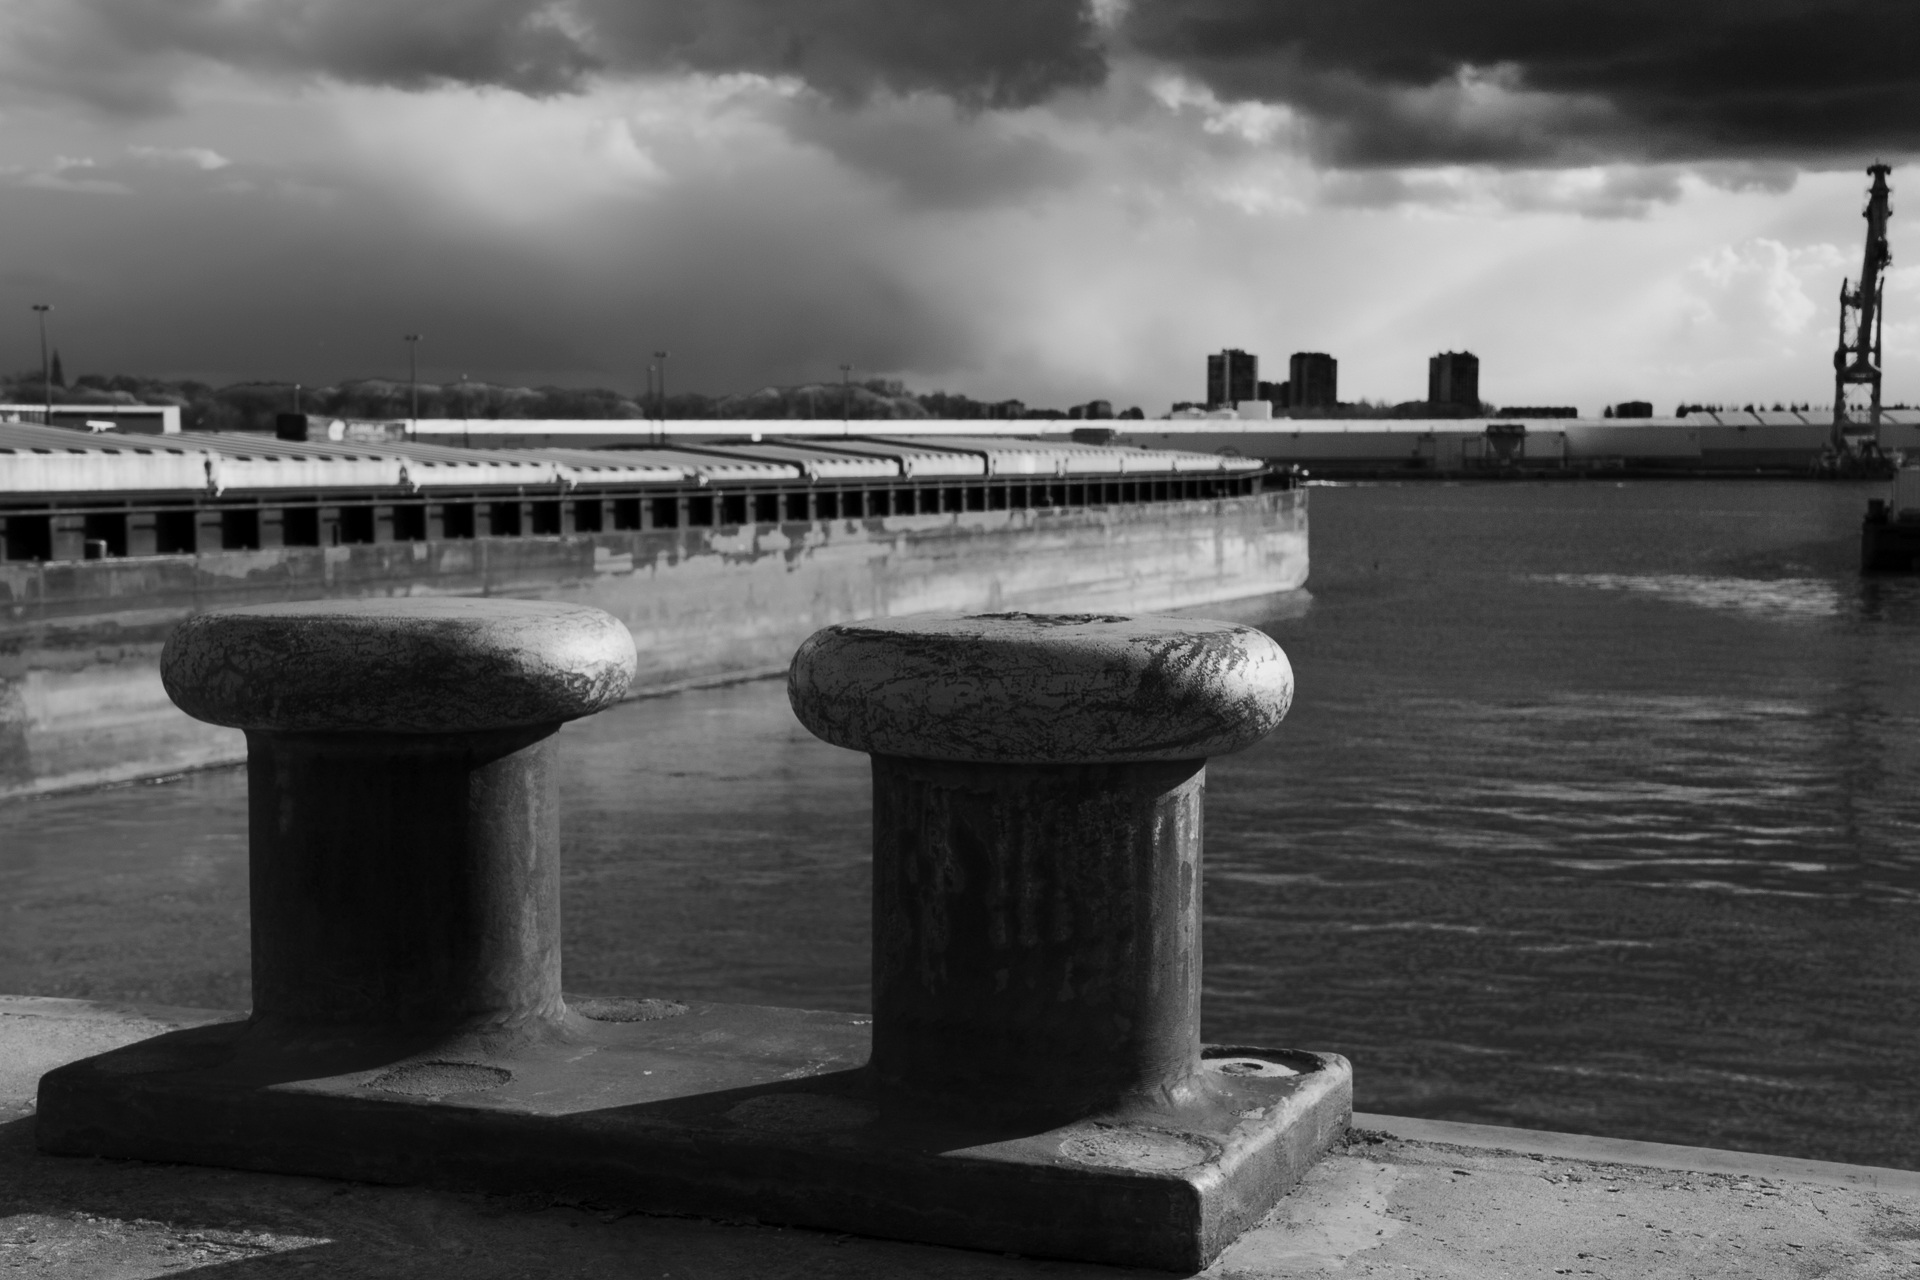
sea, coast, water, black and white, white, boat, photography, air, pier, ship, factory, port, black, monochrome, clouds, shape, antwerp, quay, monochrome photography, nonbuilding structure